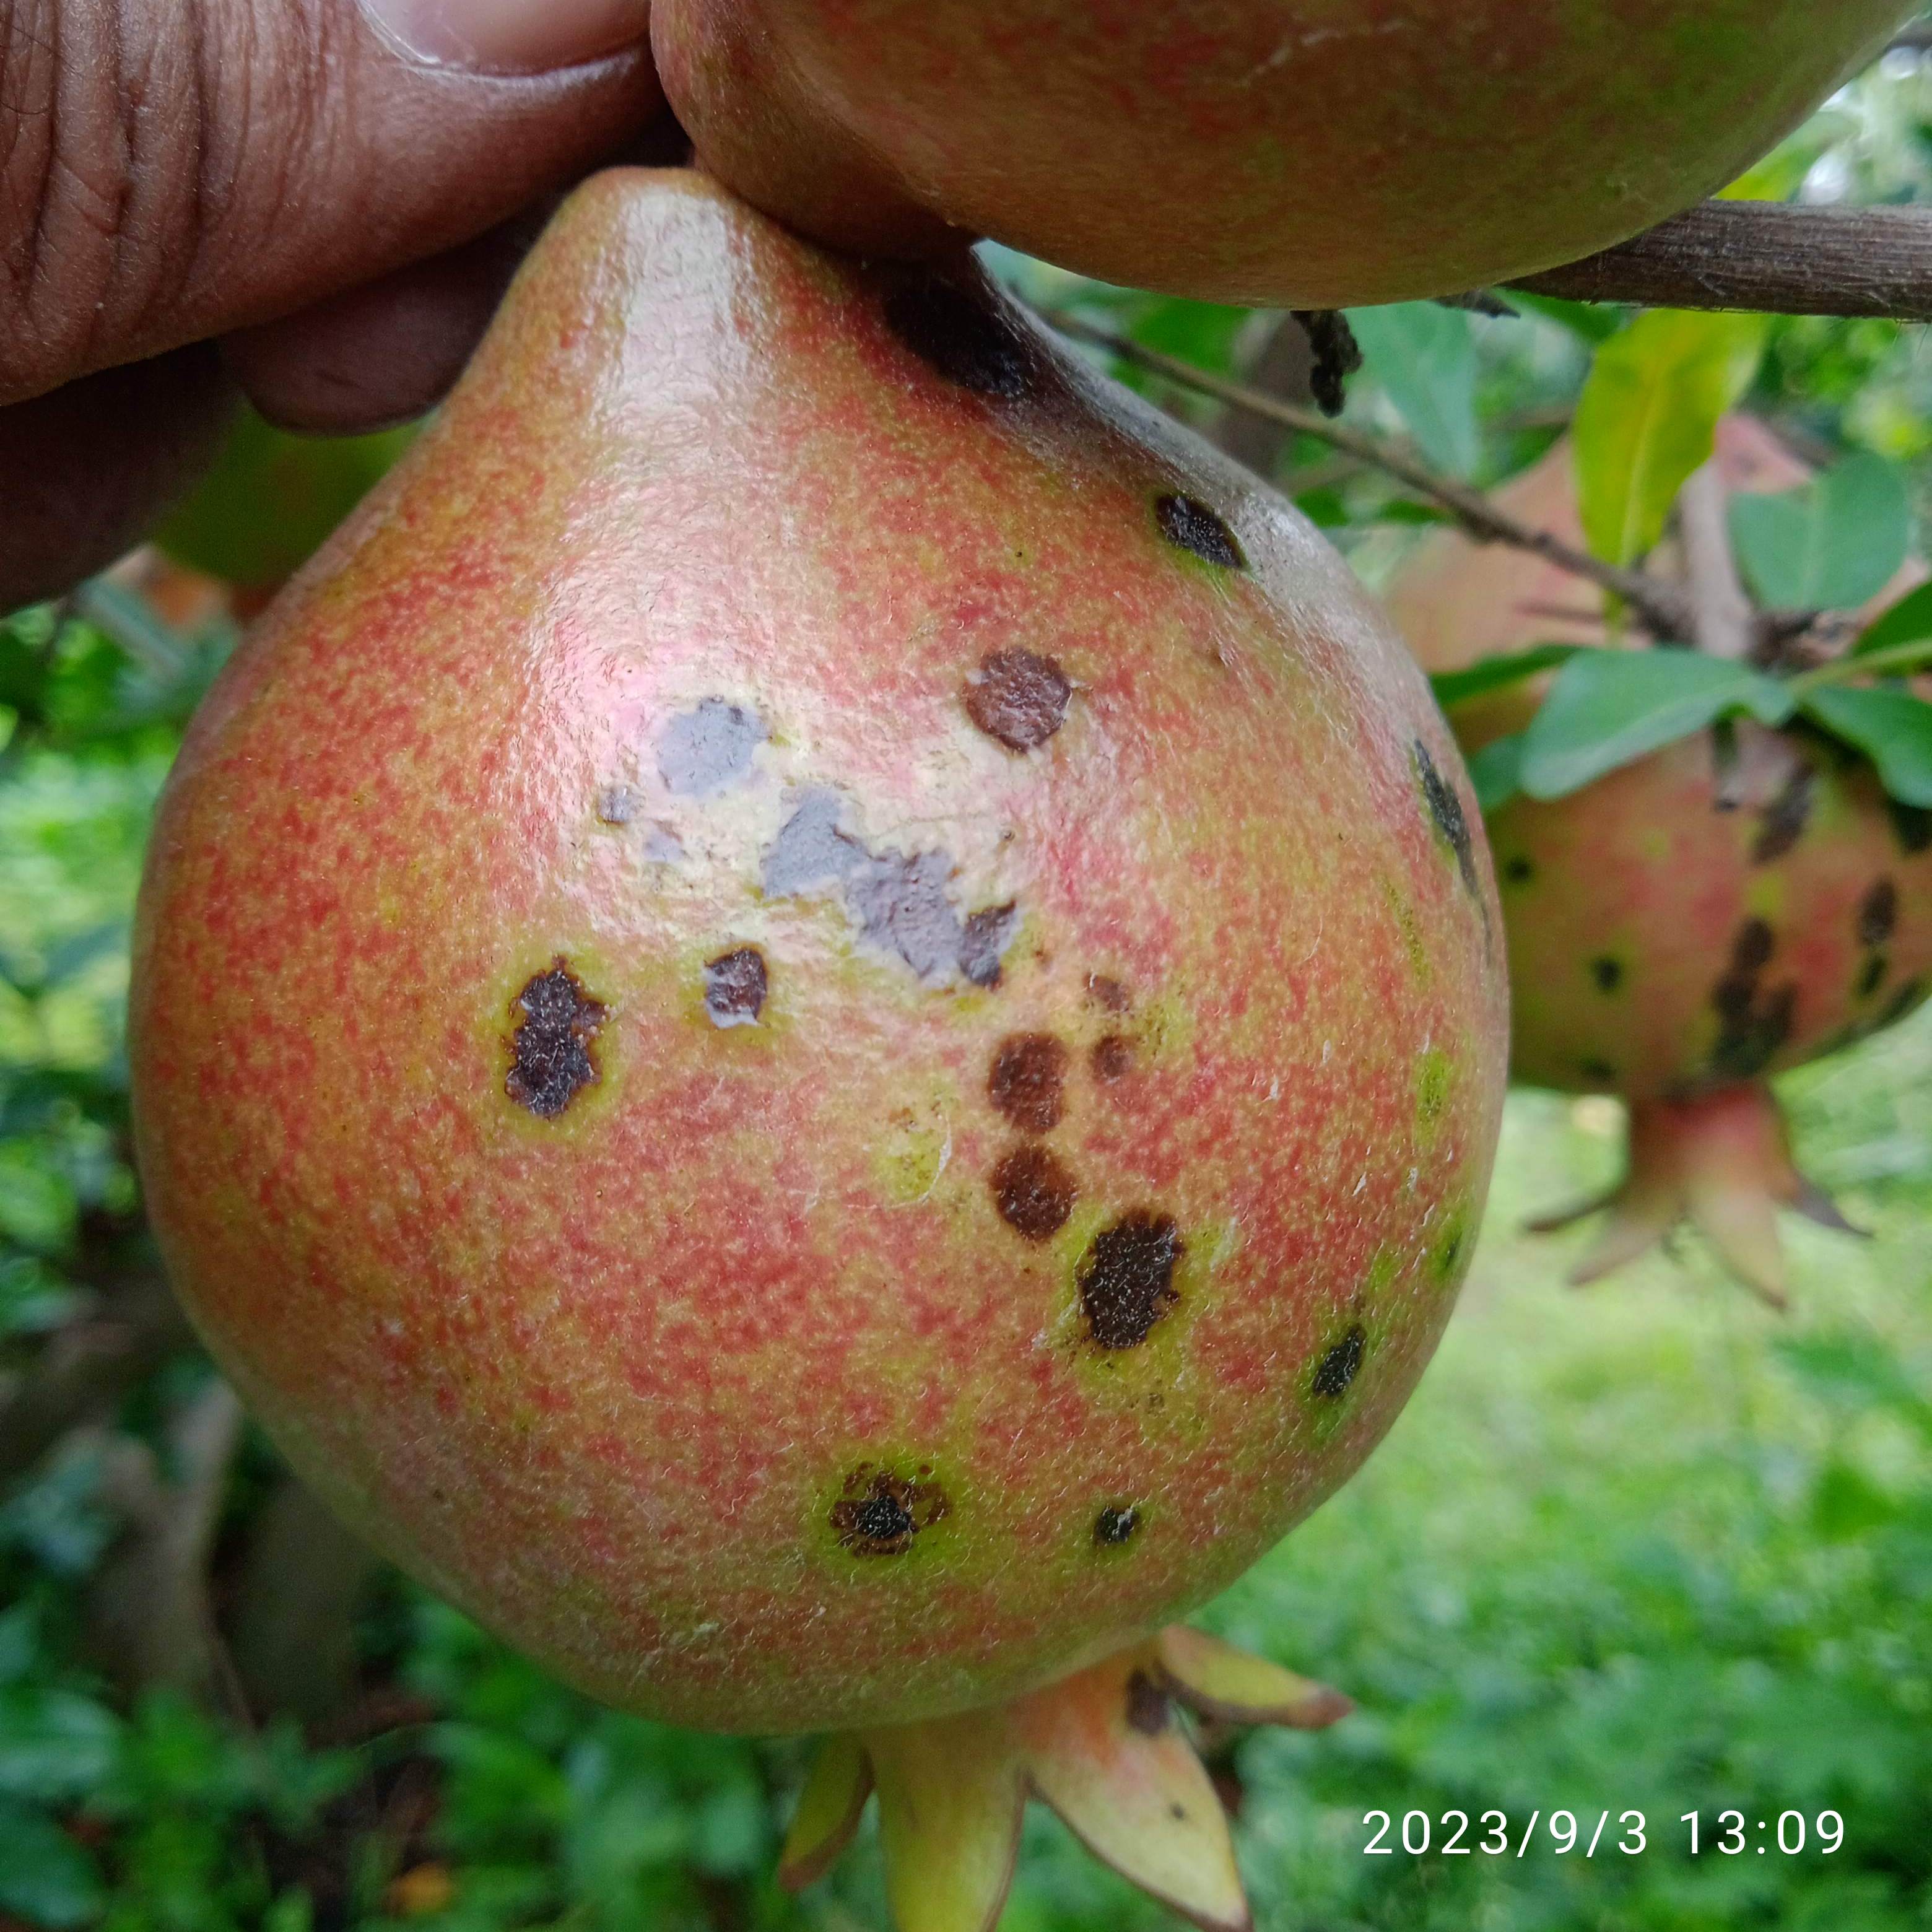
Label: Anthracnose